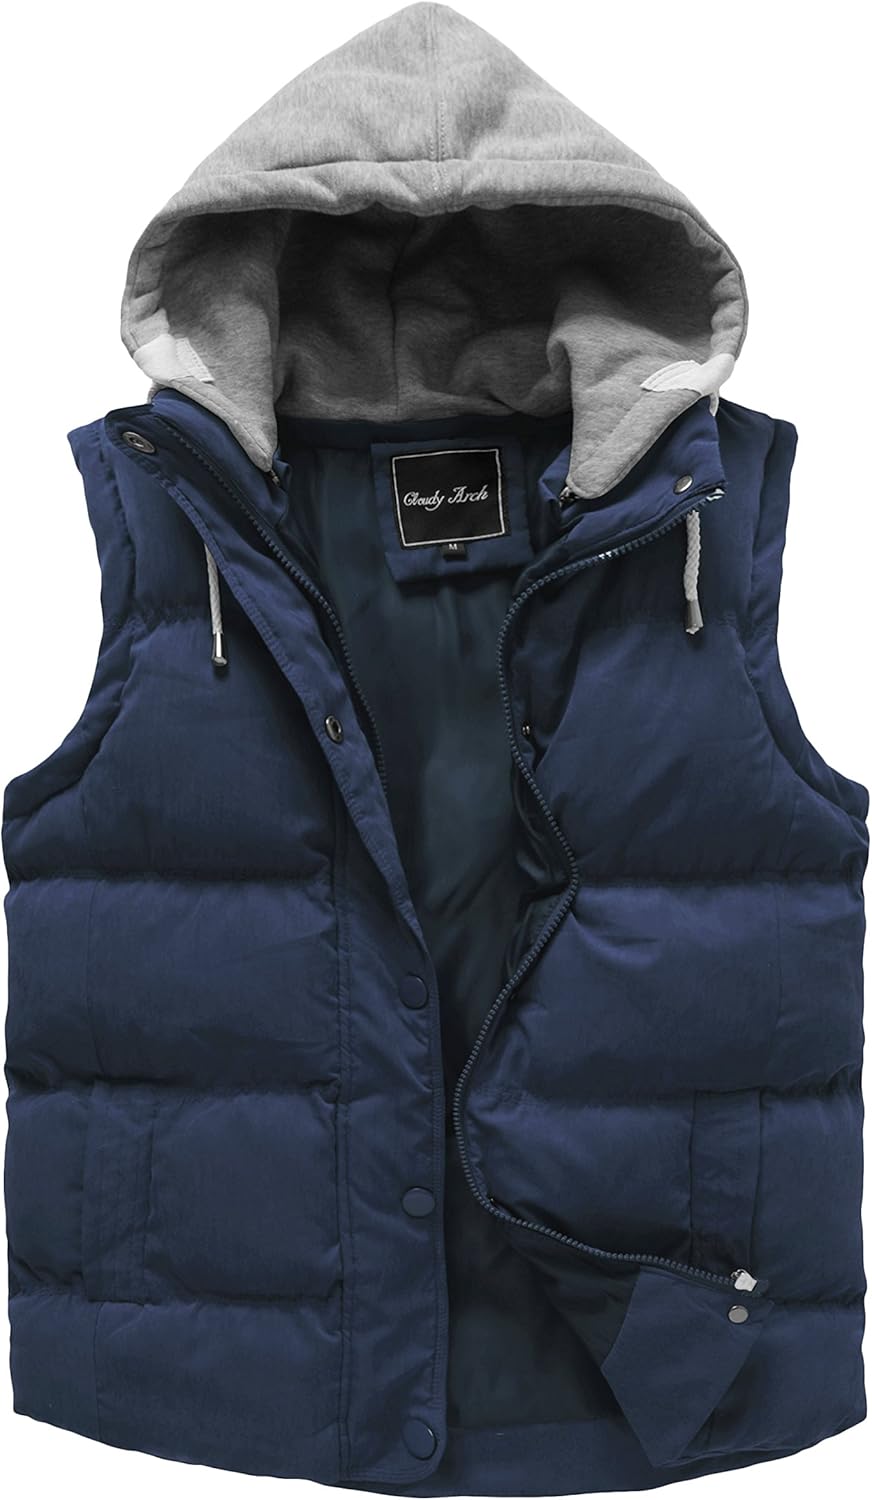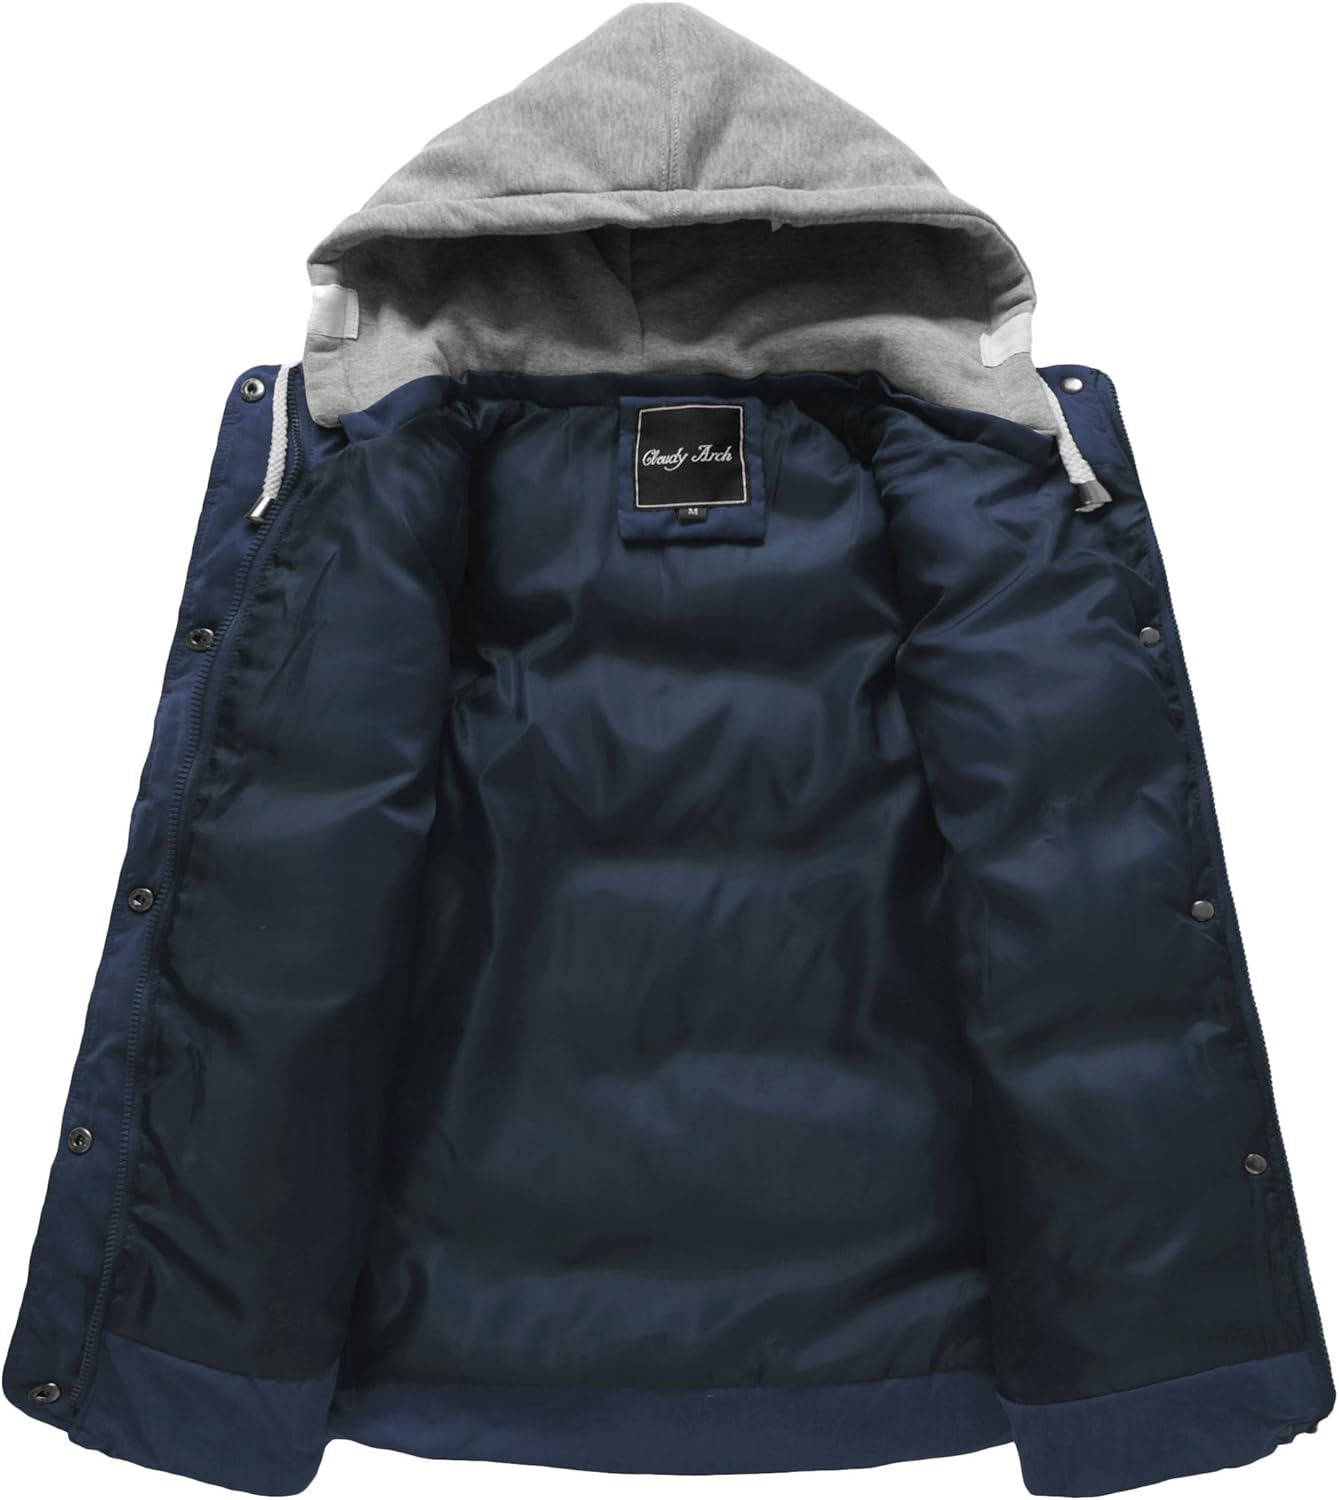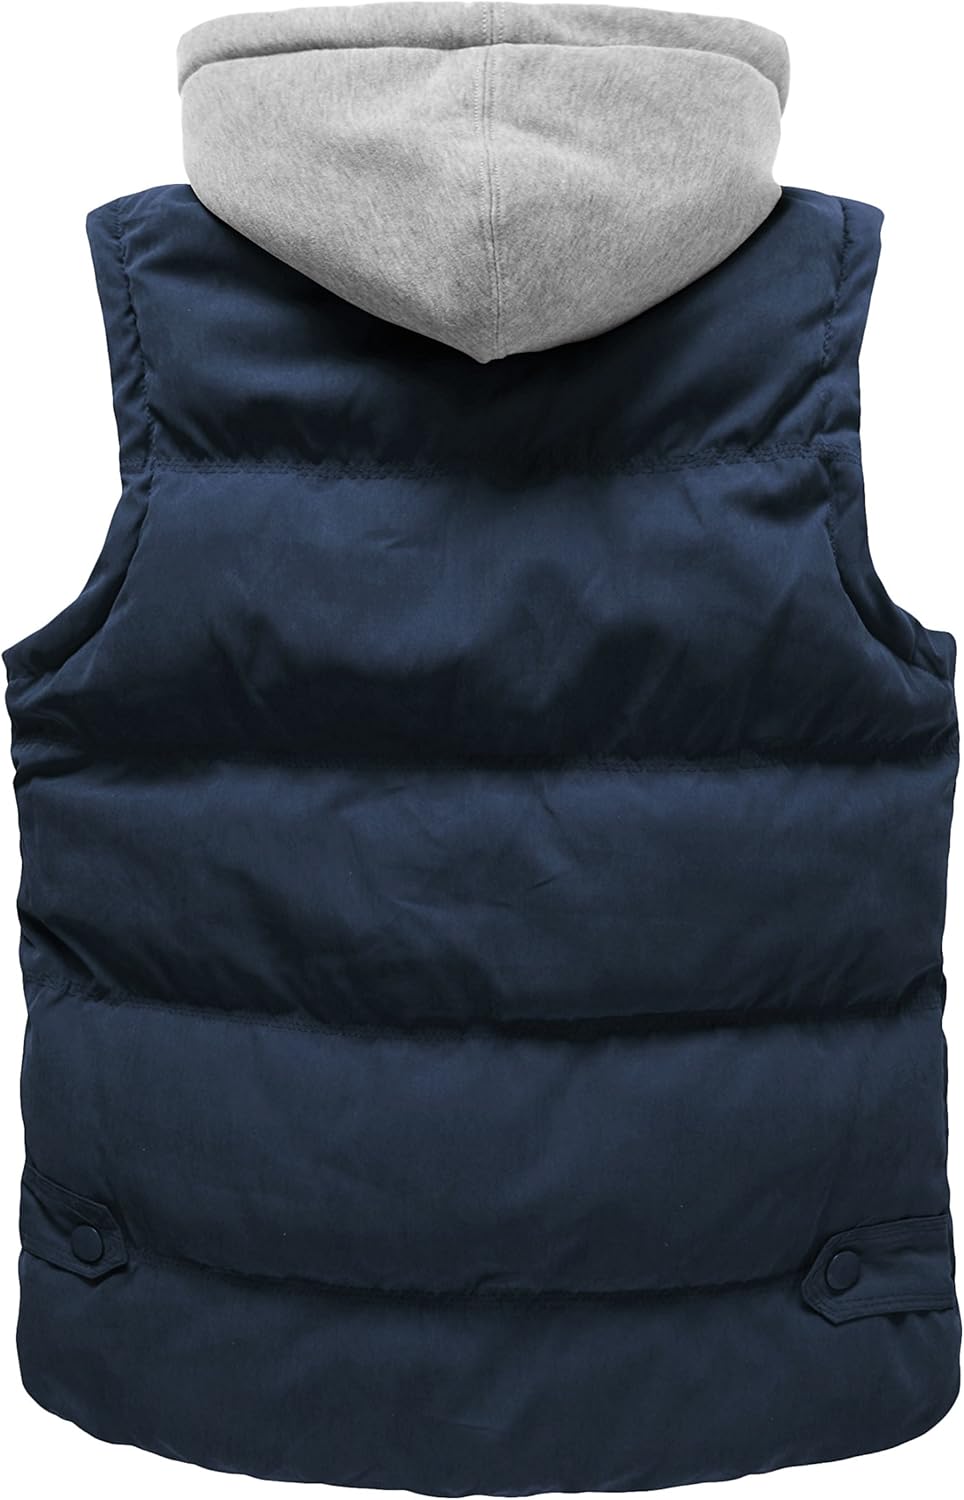
Cloudy Arch Women Winter Outwear Vest Detachable Hood Waistcoat (Navy,XL)
Category: AMAZON FASHION
Women's Winter Detachable Hood Quilted Cotton Vest Category: cotton vest/ quilted vest/ padded vest Style: boyfriend/ casual Season: spring/ autumn/ winter Feature: hooded removable, thicken, warm, comfortable, fashion, durable, soft Occasion: working, party, travel, dating, home and Christmas gift *Drawstring hood - removable and adjustable, various colors for your choice Size Information: US Small: Chest38.58" Shoulder16.14" Length25.20"US Medium: Chest40.94" Shoulder16.93" Length25.98"US Large: Chest43.31" Shoulder17.72" Length26.77"US X-Large: Chest46.46" Shoulder18.50" Length27.56" Now we've modified our size, please attention to our size information Hope you have a pleasant shopping experience:)
Features: Shell & Lining & Filling: 100% polyester | Imported | Zipper and buttons closure | Casual and comfortable; keep warm | Drawstring hood - detachable and adjustable | Season: spring/ autumn/ winter | Occasion: working ,shopping, travel, dating, home, exercise | Now we've modified our size, please attention to our size information